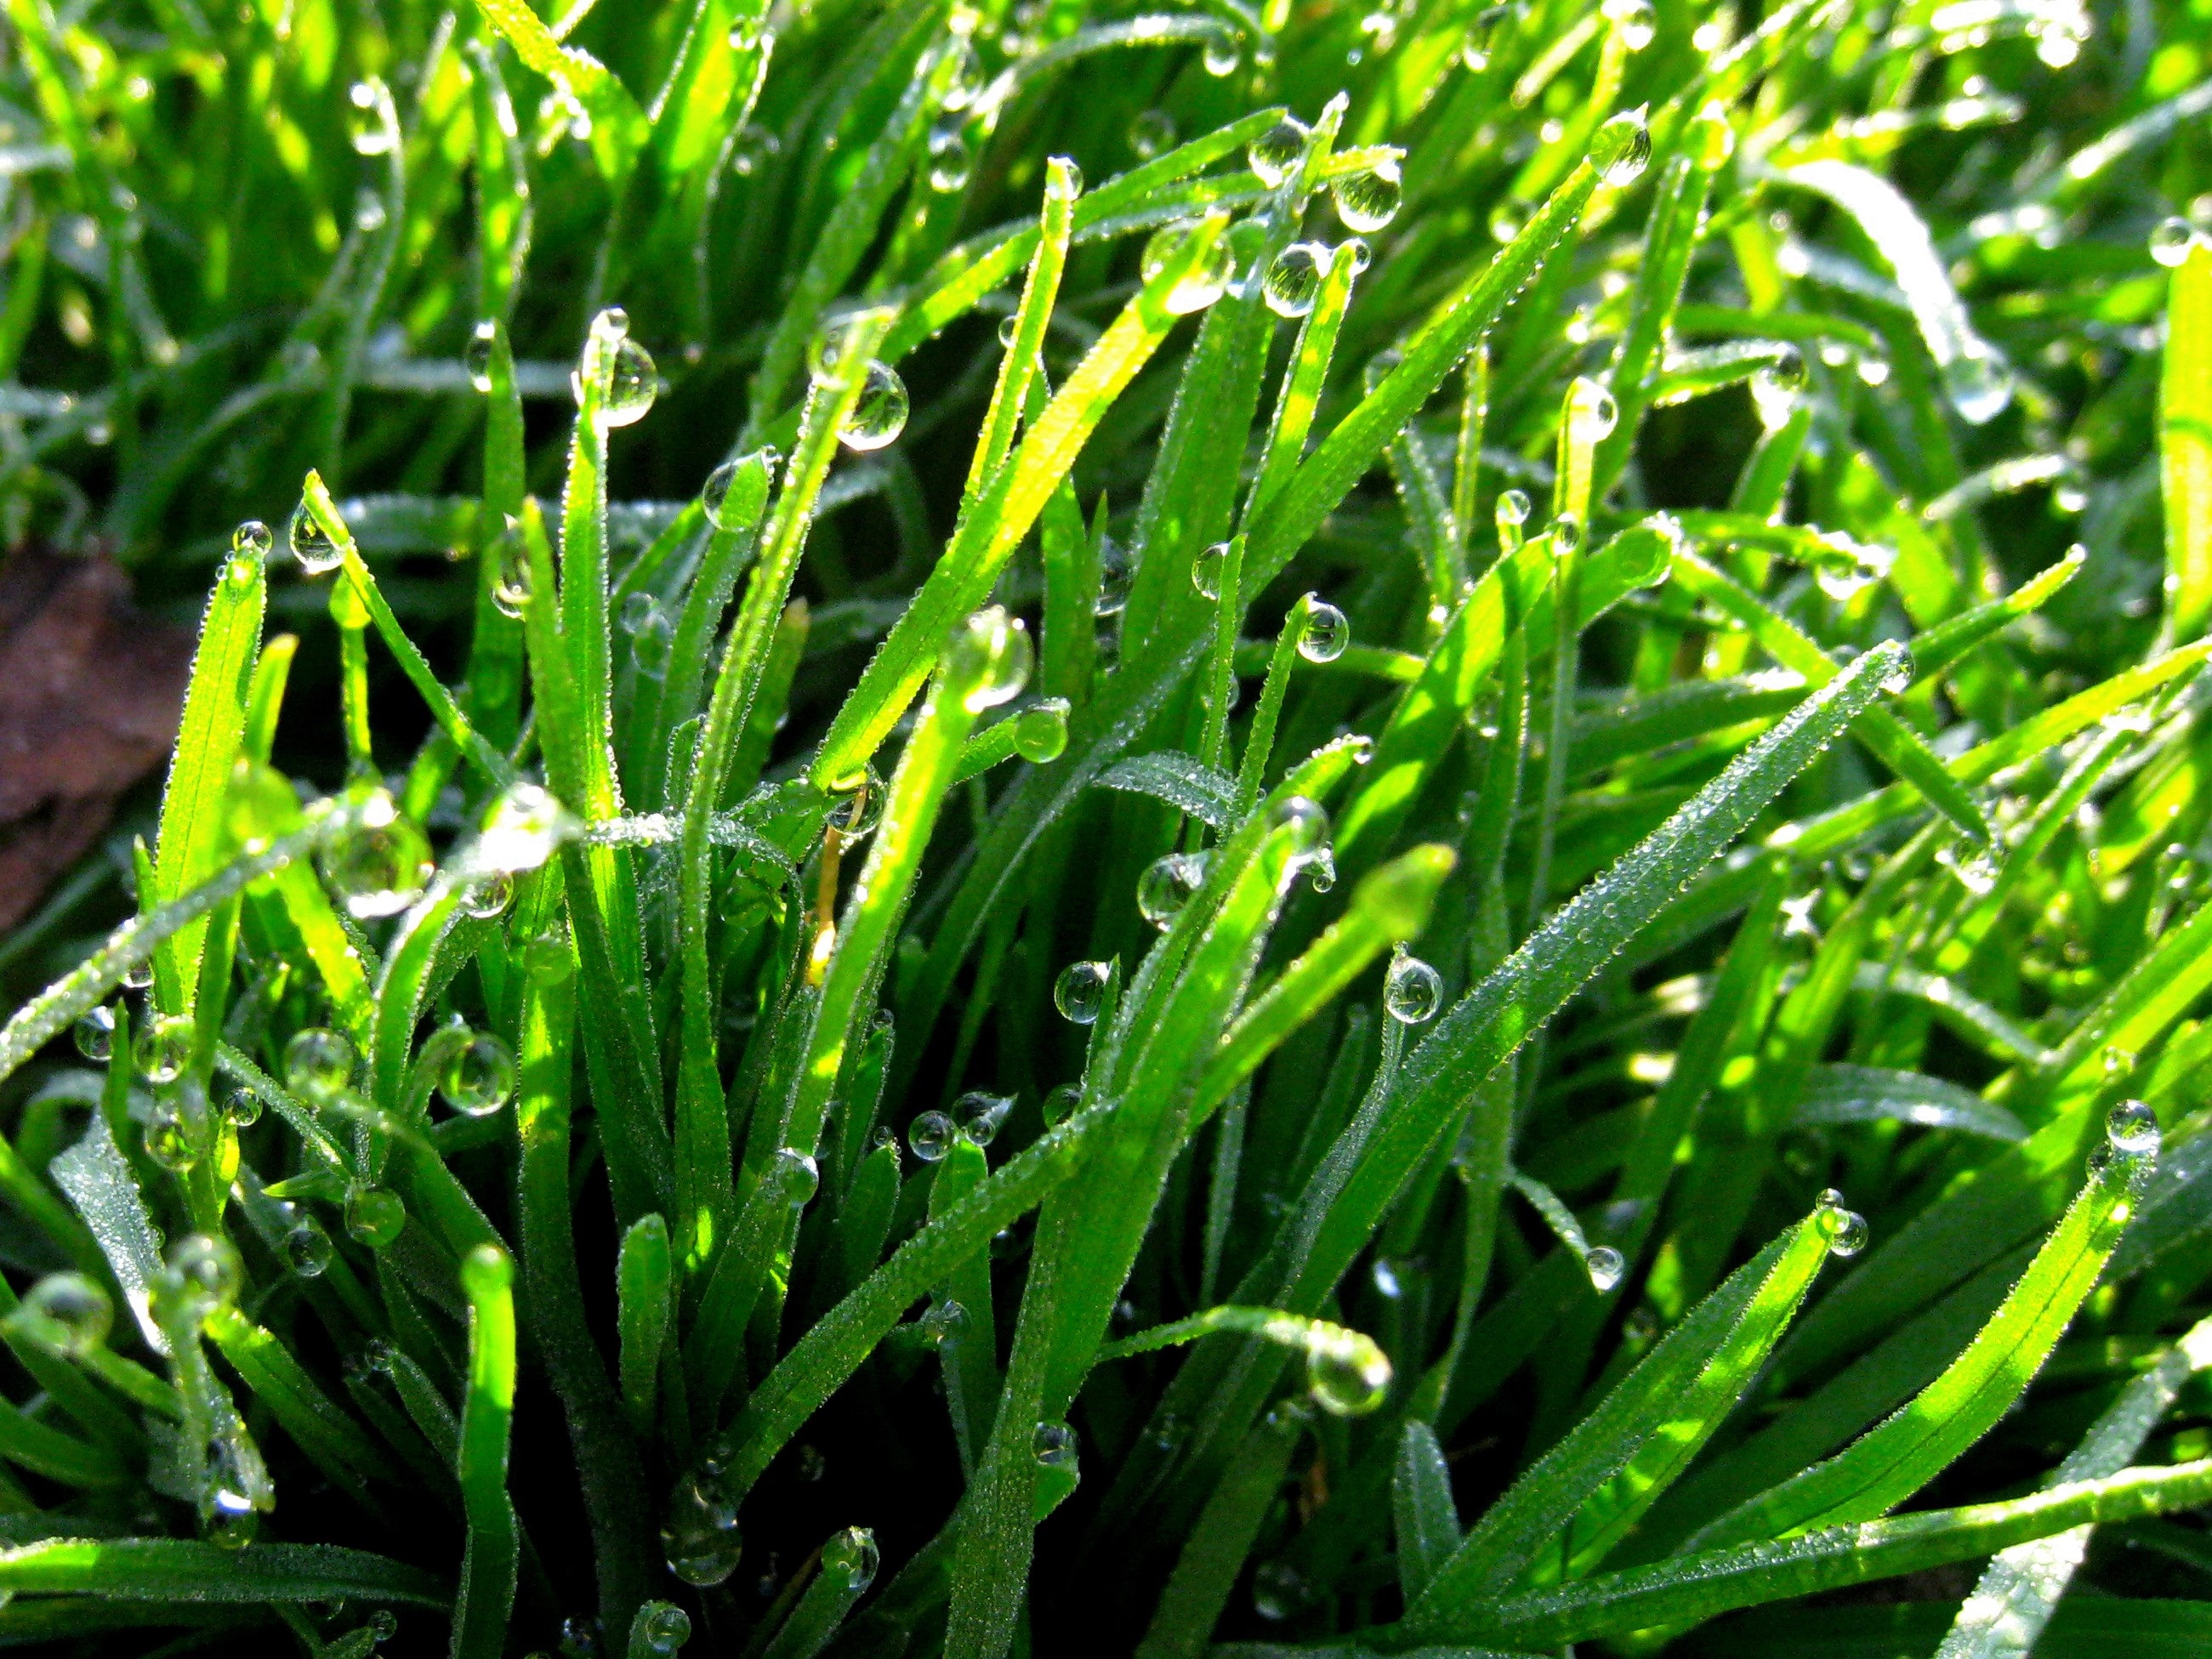
water, grass, light, plant, lawn, meadow, leaf, flower, green, herb, japan, flora, weed, drop of water, otsu park, yokosuka, kanagawa japan, flowering plant, the morning dew, grass family, plant stem, land plant